The Goal (novel)

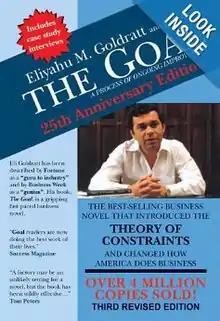
Front cover

The Goal is a management-oriented novel by Eliyahu M. Goldratt, a business consultant known for his theory of constraints and Jeff Cox, the author of several management-oriented novels. "The Goal" was originally published in 1984 and has been revised and republished. It describes a case study in operations management, focusing on the theory of constraints and bottlenecks in addition to how to alleviate them. In 2011, "Time" listed the book as being one of "the 25 most influential business management books".